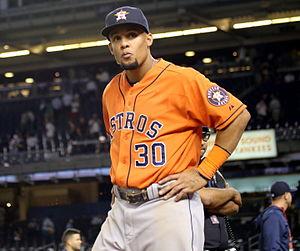
Carlos Argelis Gómez Peña est un voltigeur des Rangers du Texas de la Ligue majeure de baseball.